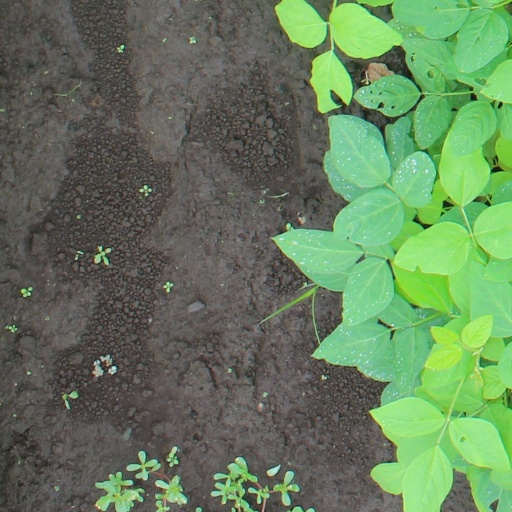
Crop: soybean